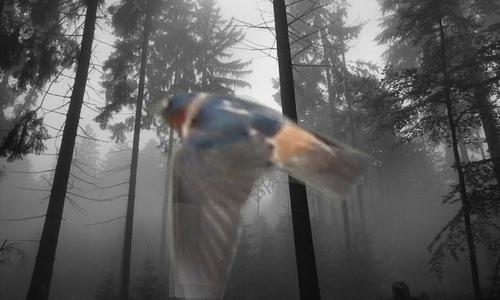
Bird species: Cliff_Swallow
Bird type: landbird
Background: land